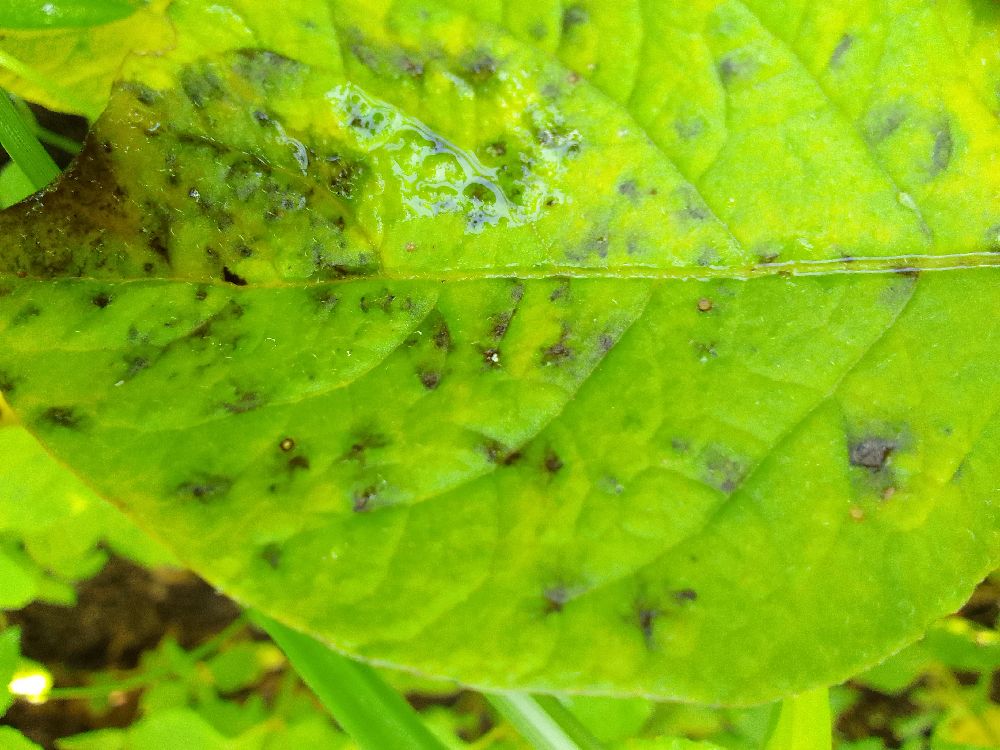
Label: Early blight